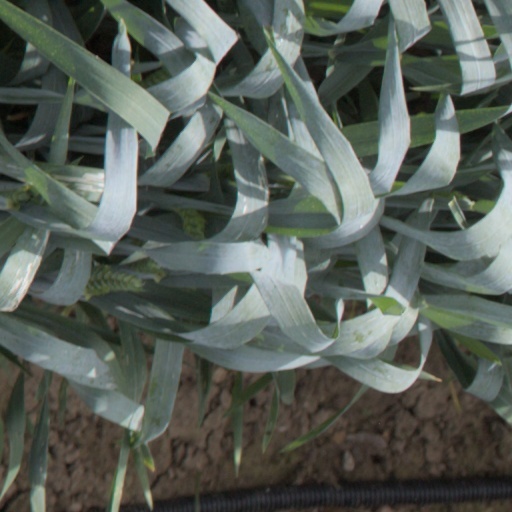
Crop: wheat